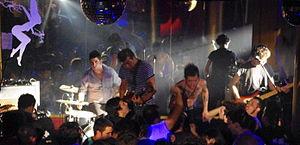
The Parkinsons est un groupe de punk rock portugais, originaire de Coimbra. Il est formé en l'an 2000 et basé à Londres. Le groupe est notamment connu pour ses performances outrageantes.